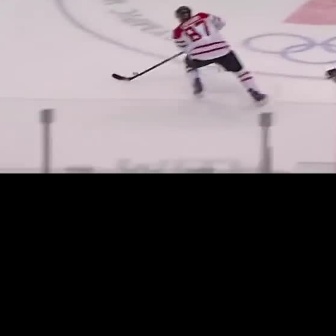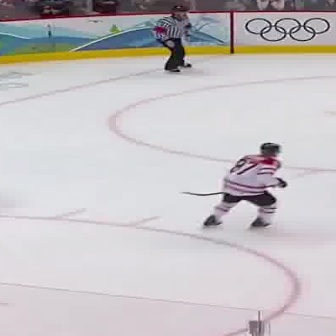
  Please identify the target specified by the bounding box [172,5,267,100] in the first image and locate it in the second image. Return the coordinates in [x_min,y_min,x_max,y_max] format.
Answer: [201,142,285,226]